Julian Ochorowicz

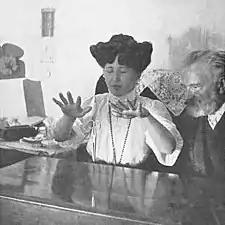
Ochorowicz watches Stanisława Tomczyk levitate scissors, Wisla, 1909.

In 1885, on several occasions, he demonstrated his own improved telephones. In Paris he connected the Ministry of Posts and Telegraph building with the Paris Opera, 4 kilometers distant. Ochorowicz received a French patent for his technology (168,569. Brevet de quinze ans , 29 avril 1885 ; docteur Ochorowicz, à Paris , boulevard Saint-Germain , nº 24. - Système téléphonique reproduisant la parole à voie haute.), and Bruno Abakanowicz produced Ochorowicz's telephones for some 20 years.